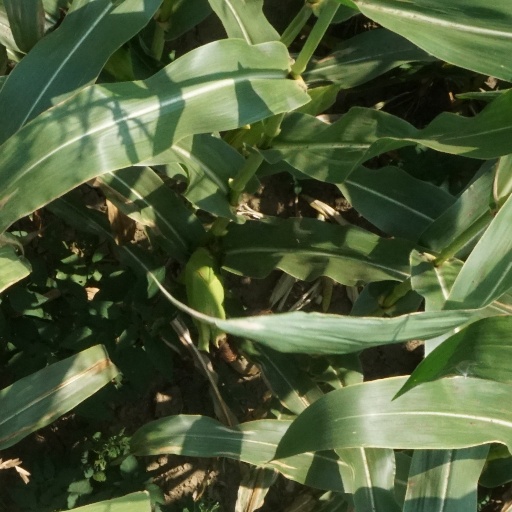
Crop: maize; corn